Alfred Biliotti

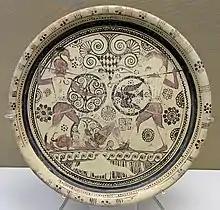
The Euphorbos plate, made around 600 BCE, discovered by Biliotti and Salzmann at Kameiros in 1859

From 1895, violence between Crete's Christians and Muslims increased. Lord Salisbury, the British prime minister and foreign secretary, proposed that Biliotti could act as an intermediary between the Ottoman government and the rebels. One insurrectionist, Manoussos Koundouros, who took up arms in September 1895, had previously been a mentee of Biliotti's; Biliotti had earlier encouraged the Ottoman governor to pay for Koundouros to be educated in Athens. The connection led the Ottoman state to hold Biliotti responsible for the outbreak of rebellion.